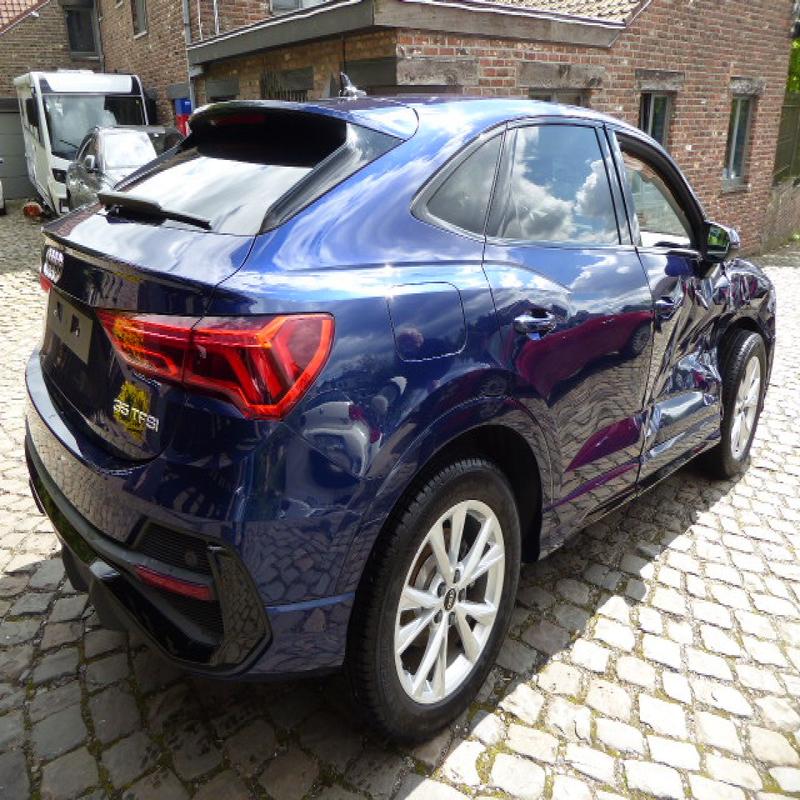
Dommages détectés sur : porte avant droite, aile arrière droite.
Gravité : majeur